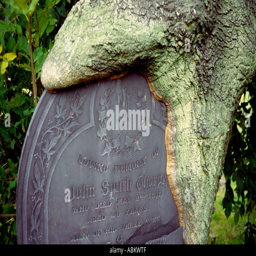
tree bark that has grown around and cracked a gravestone